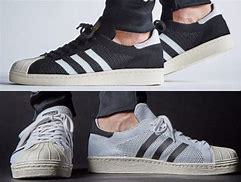
Brand: Adidas
Model: Superstar 80S